San Vito, Vizzini

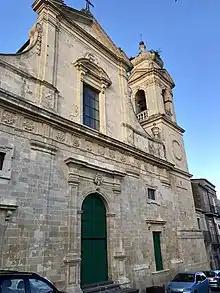
Facade of San Vito.

San Vito is a Roman Catholic basilica church located in Vizzini, in the region of Sicily, Italy.